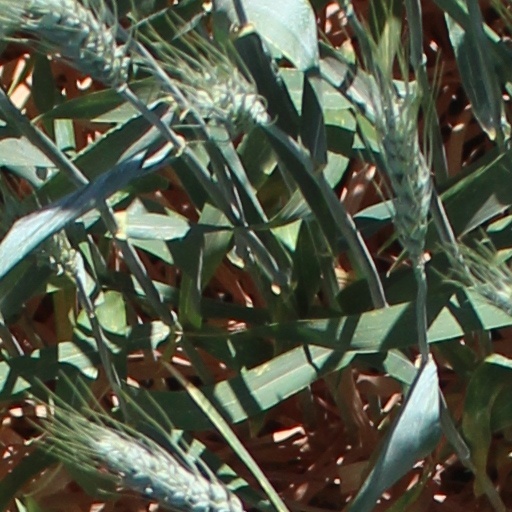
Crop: wheat